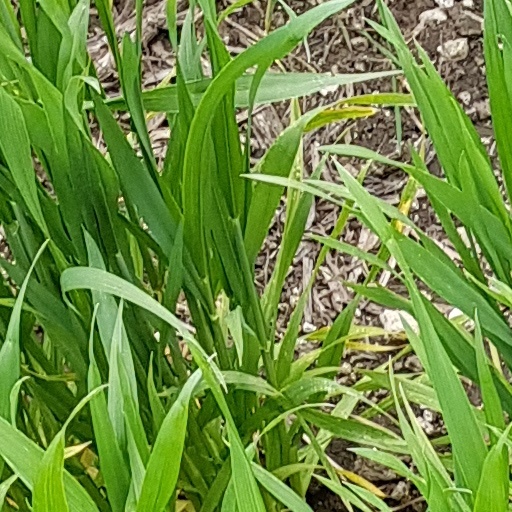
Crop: wheat